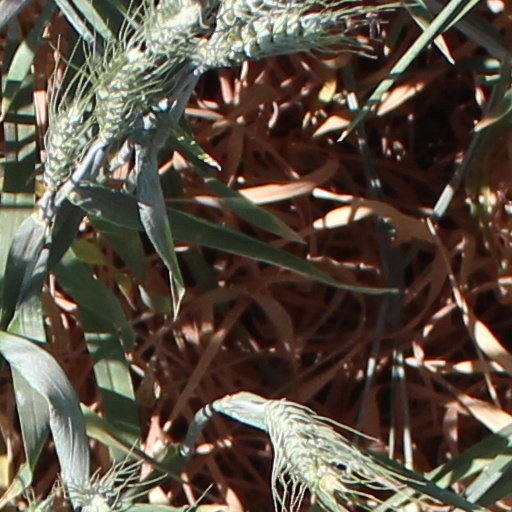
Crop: wheat